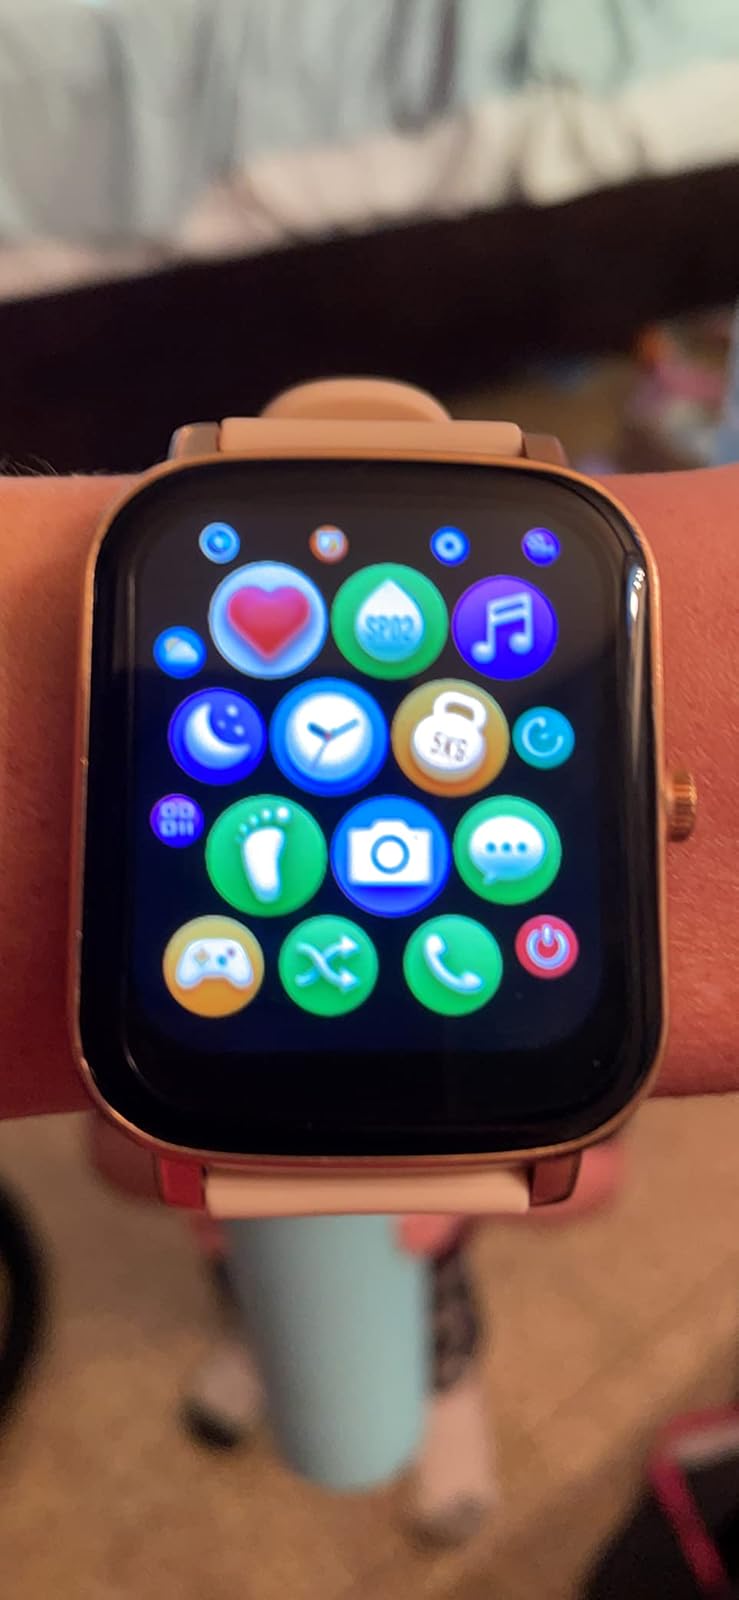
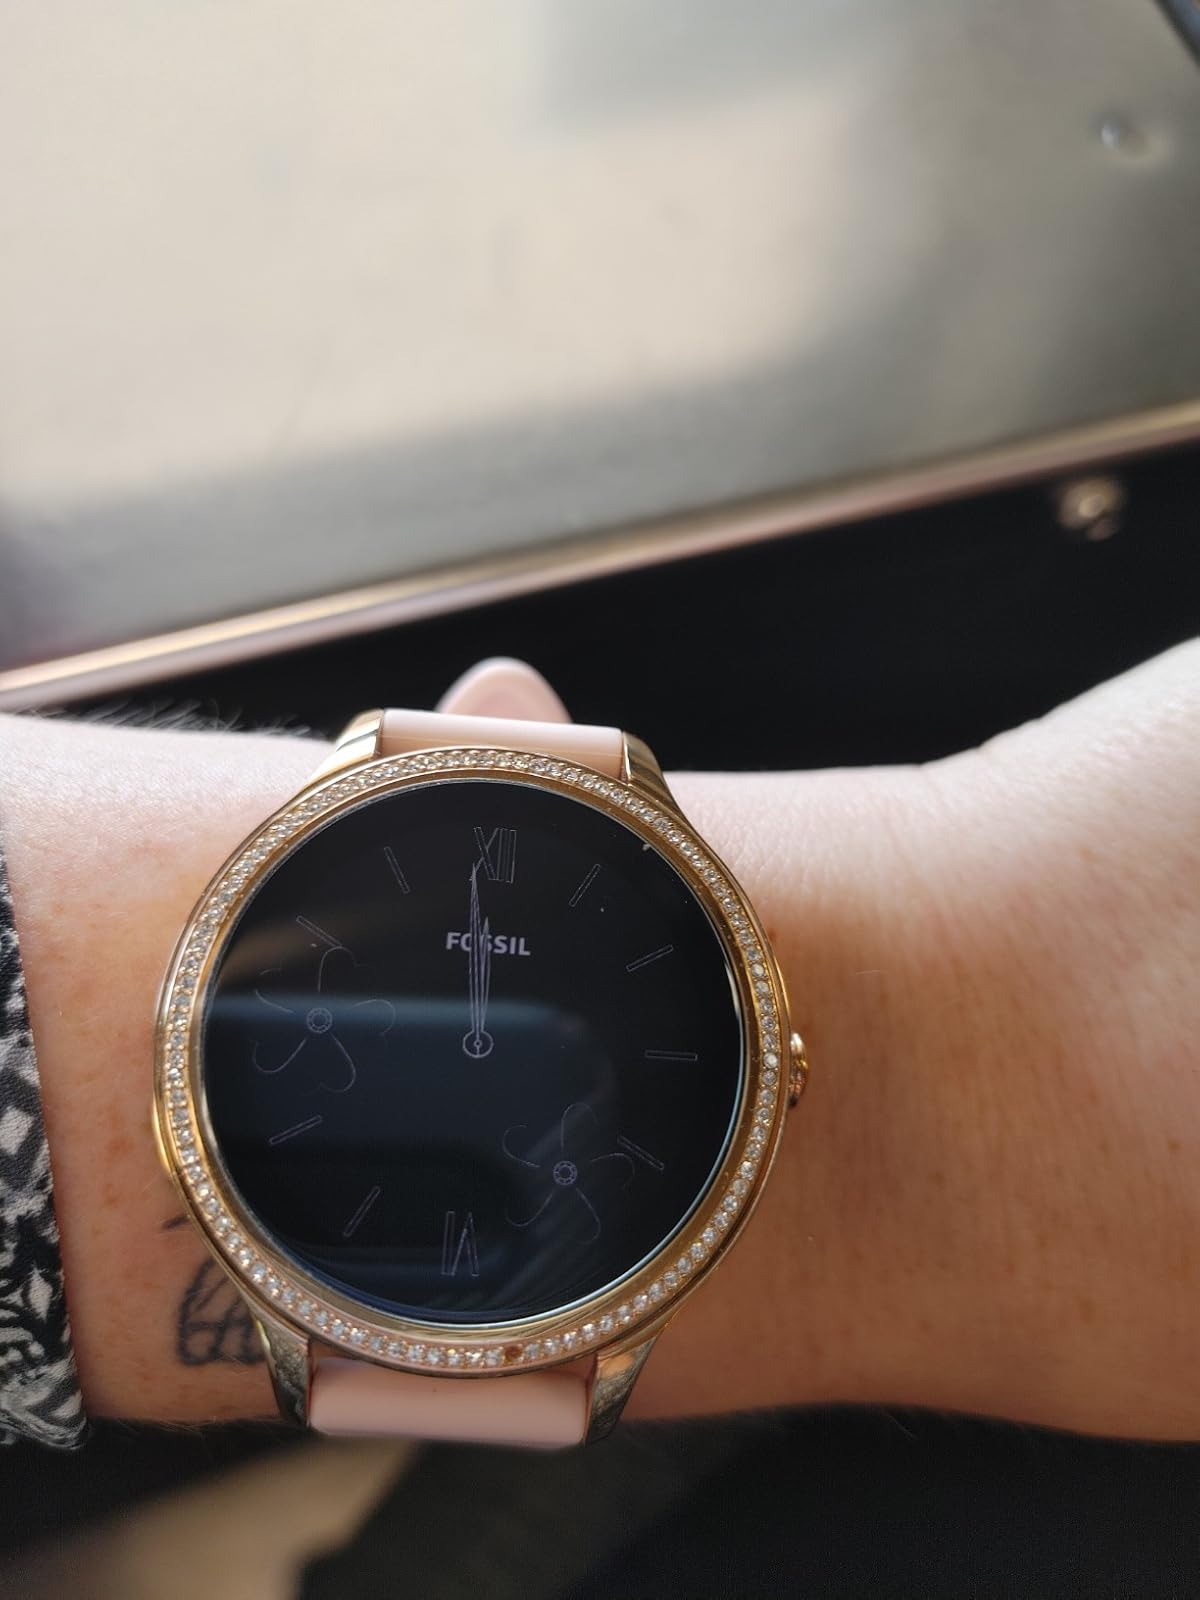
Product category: smartwatch
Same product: no